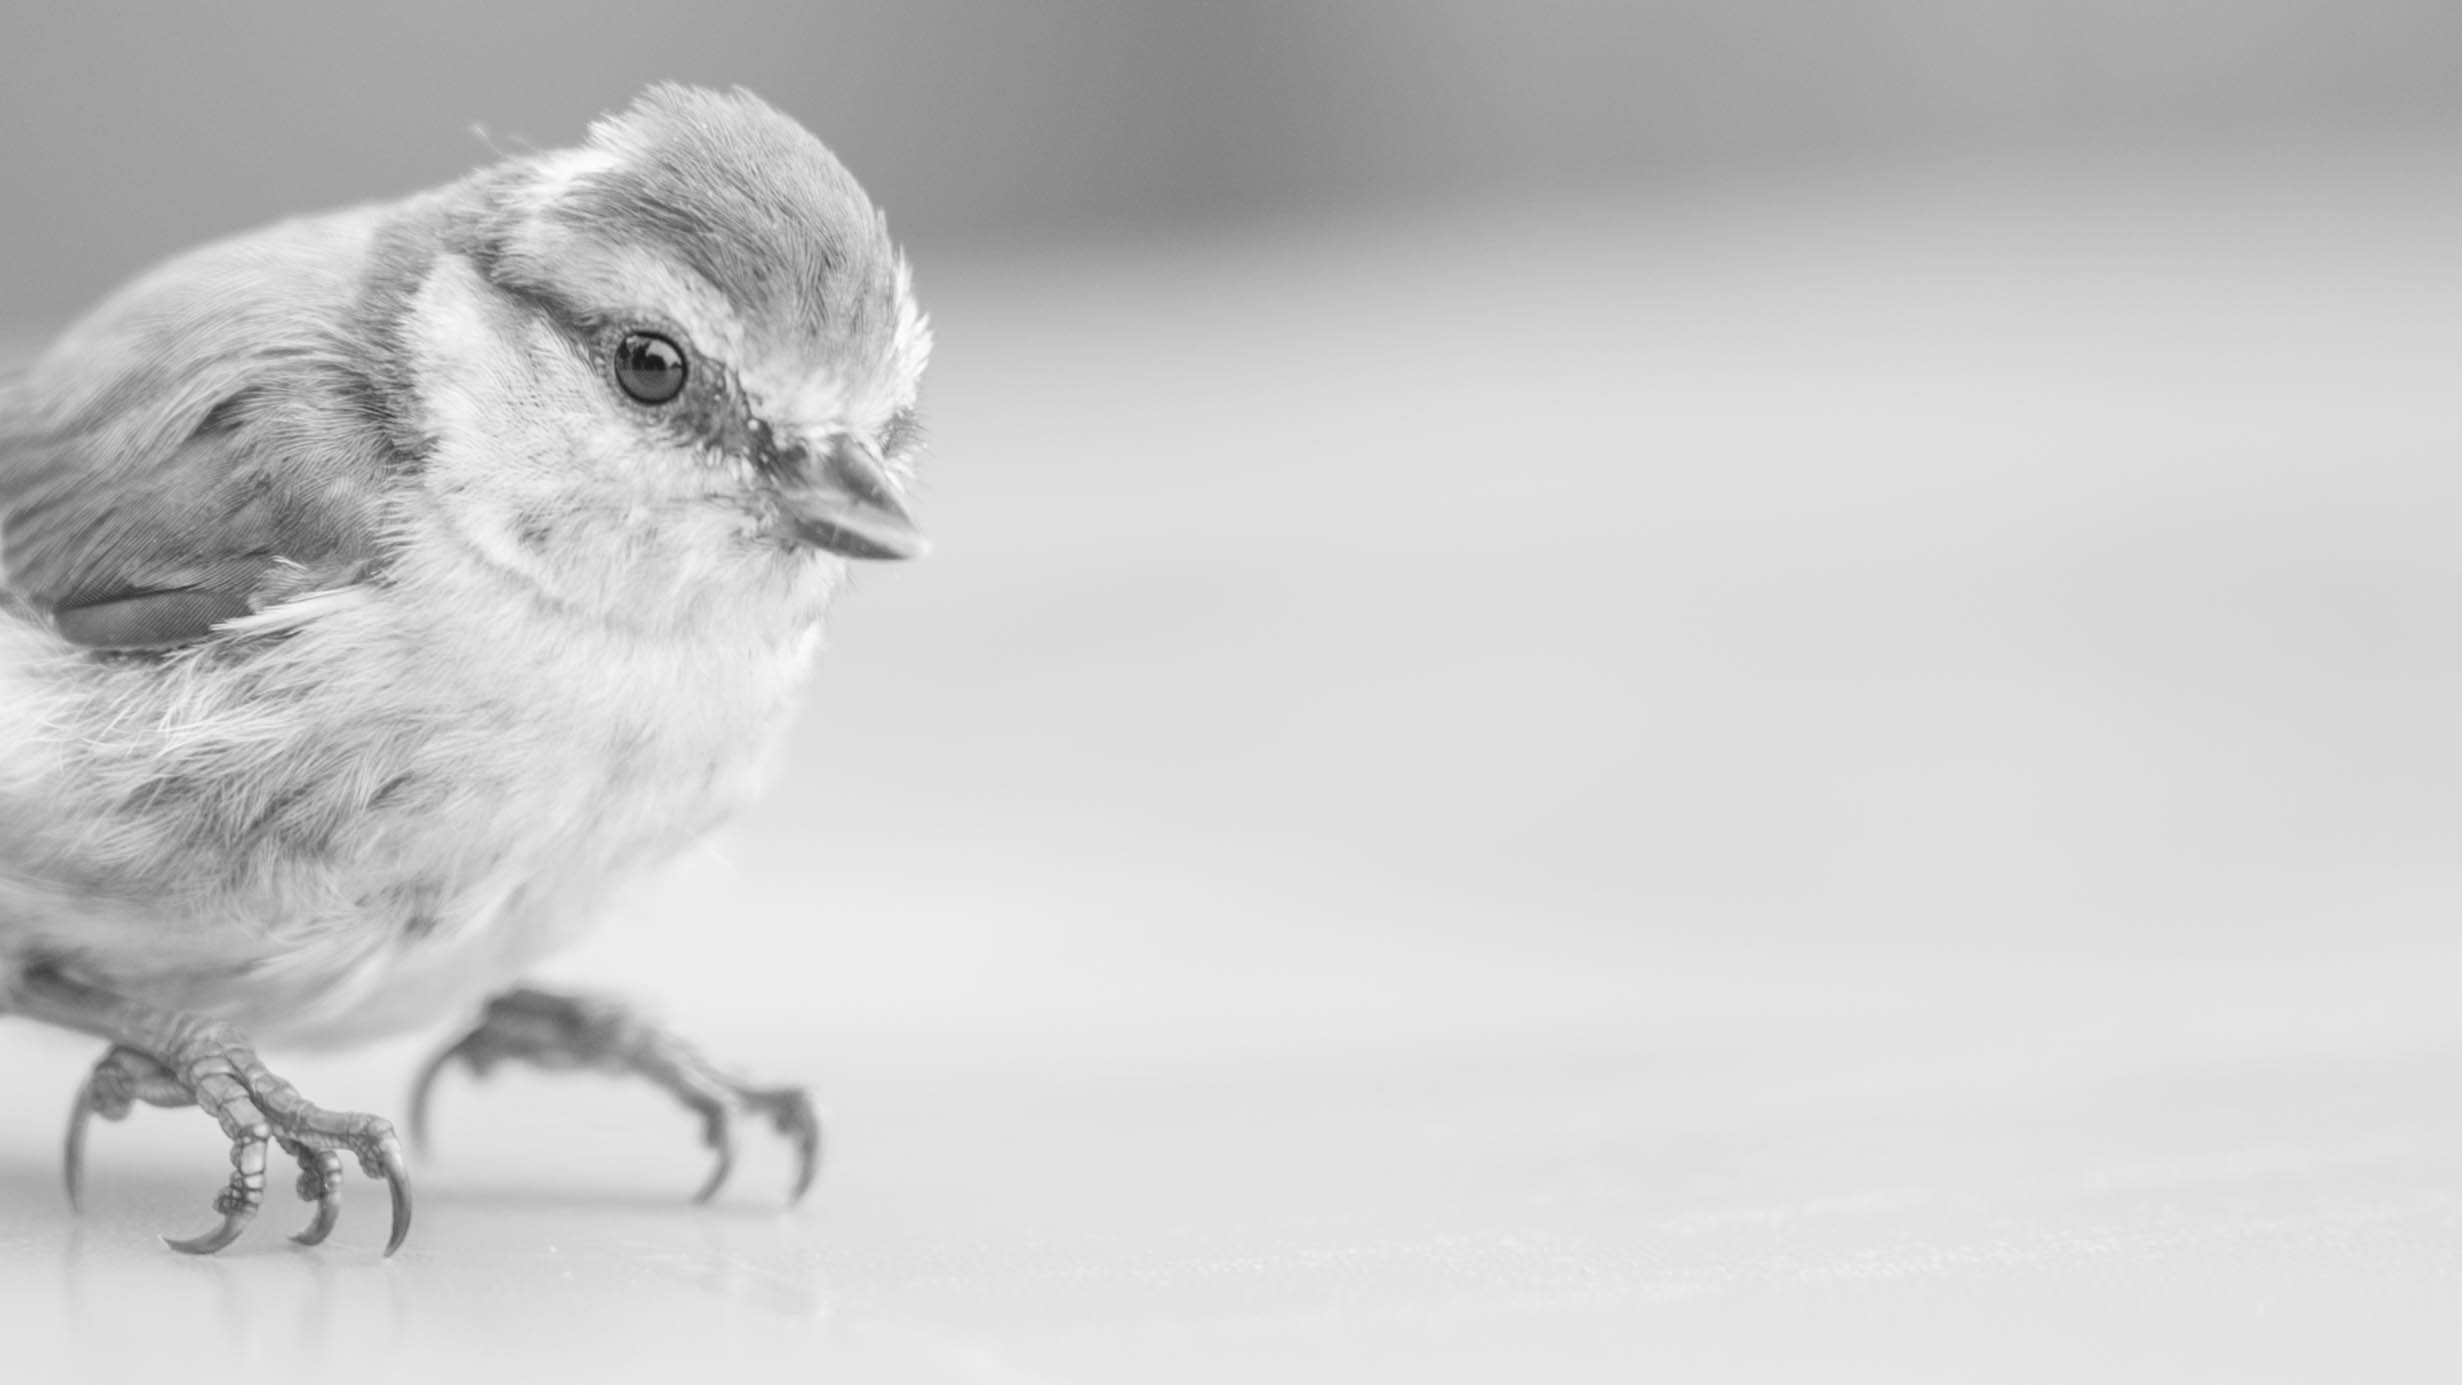
nature, forest, wildlife, wild, mammals, animals, vertebrate, bird, beak, black and white, fauna, monochrome photography, feather, close up, eye, monochrome, sparrow, wing, finch, still life photography